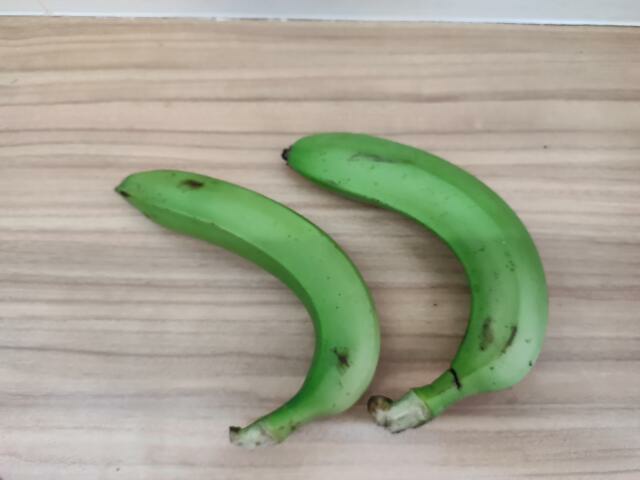
Label: Raw_Banana